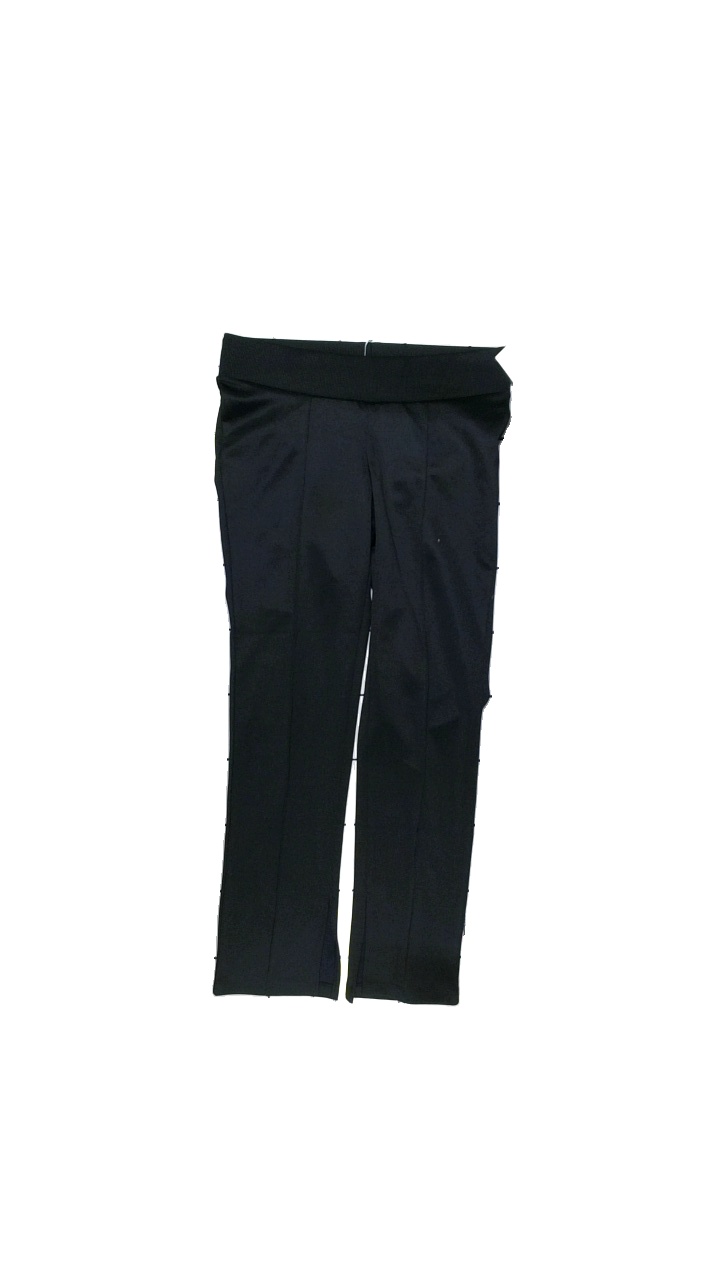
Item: Trousers (Ladies)
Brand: H&m
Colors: Black
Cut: Regular
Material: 92%Polyester,8%Elastan
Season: All
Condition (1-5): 4
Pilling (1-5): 4
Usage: Reuse
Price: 50-100